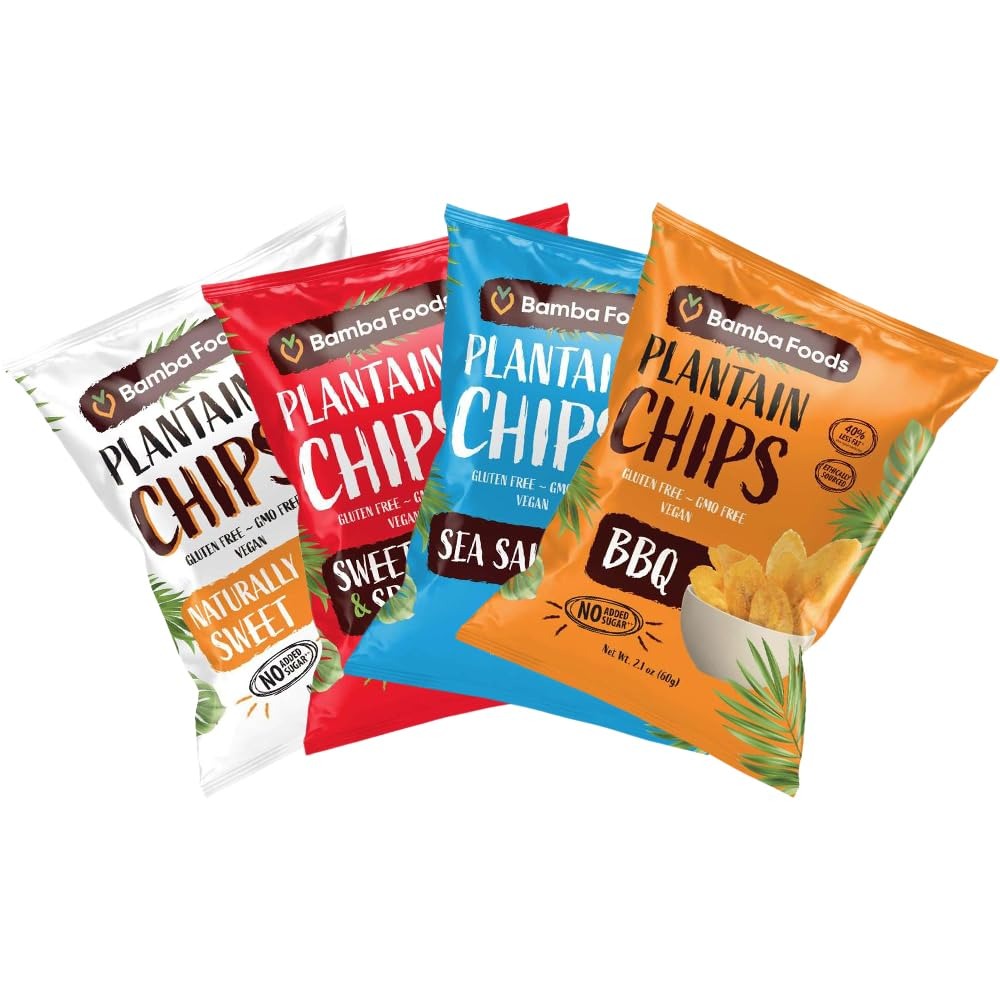
Item Name: Bamba Foods Plantain chips – Vareity Pack – Case of 24 – 2.1 oz (60g)
Bullet Point: No added Sugar
Product Description: Naturally Sweet Plantain Chips. No added Sugar, No Salt, Vegan, Paleo, GMO free, Gluten free, Grain free
Value: 24.0
Unit: Count

Price: 40